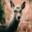
Label: deer